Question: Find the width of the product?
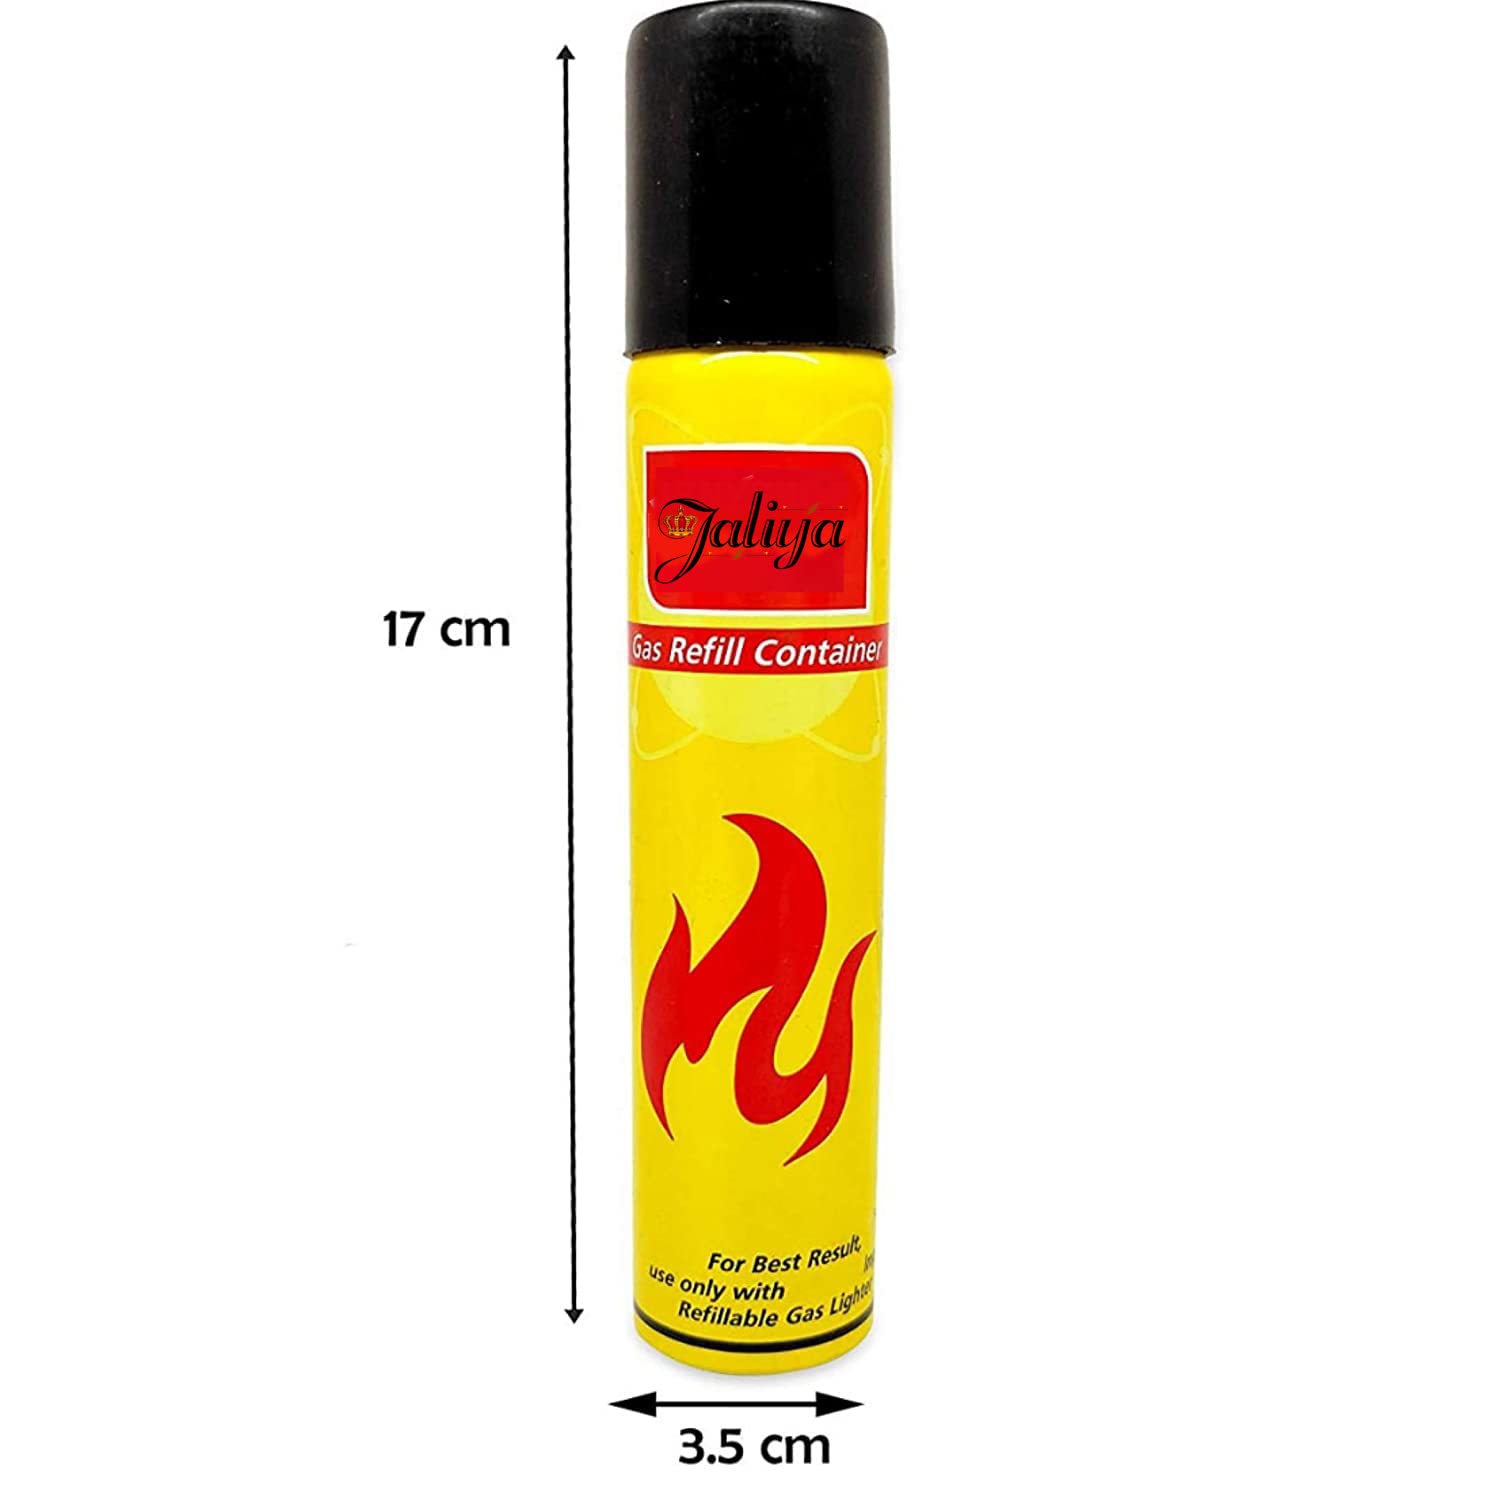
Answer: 3.5 centimetre